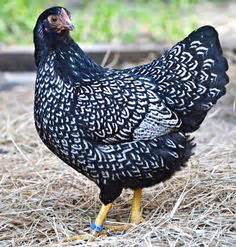
Label: chicken